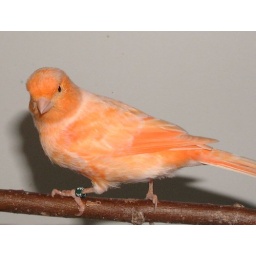
The original canary has no red in its make-up so this bird has Venezuelan black hooded siskin blood in its background.